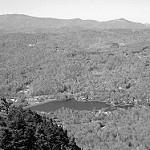
Label: B & W